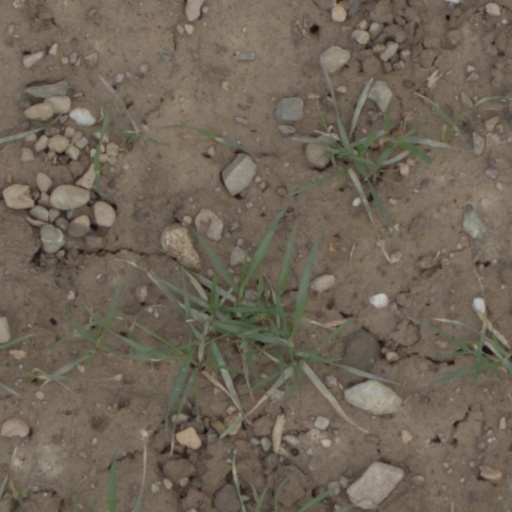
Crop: wheat